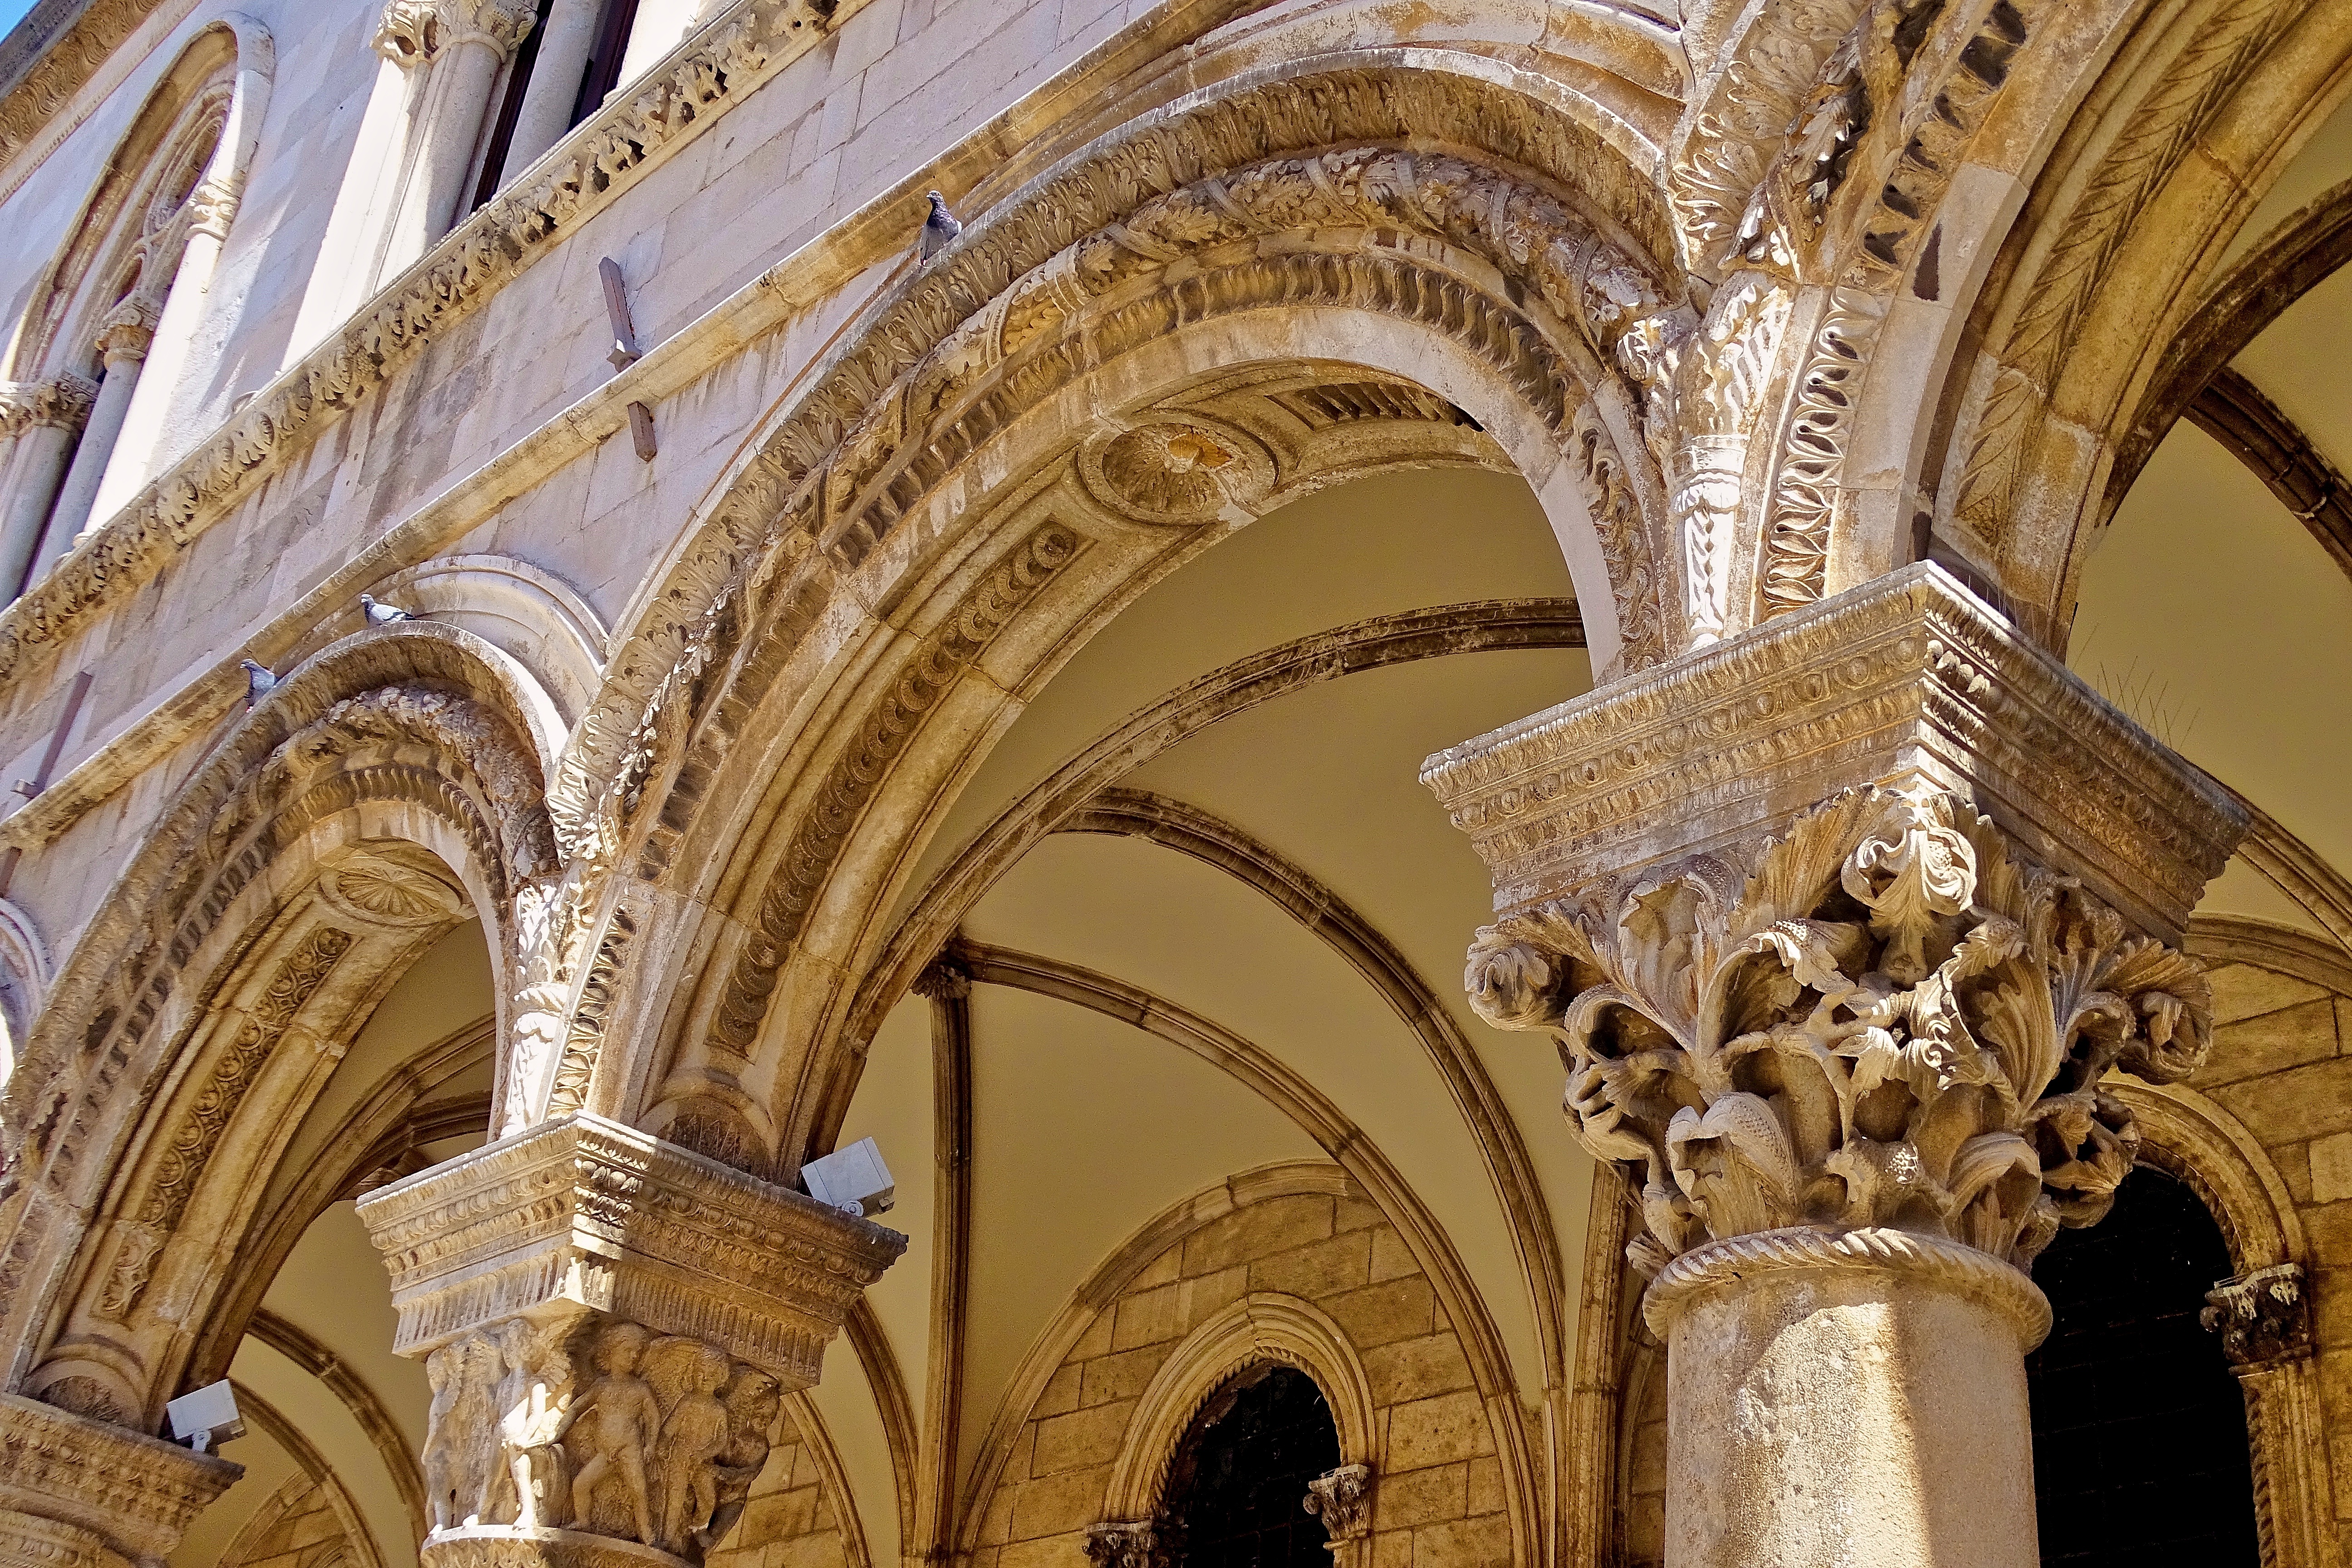
architecture, building, palace, old, arch, facade, church, cathedral, place of worship, croatia, dubrovnik, monastery, synagogue, arcade, abbey, basilica, historically, middle ages, columnar, gothic architecture, rhaeto romanic, ancient history, byzantine architecture, rectors palace, tirb gen